Michael Steinberg (lawyer)

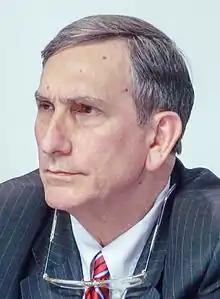

Michael Alan Steinberg (born February 6, 1959) is an American lawyer and politician. He has been an unsuccessful candidate in several Florida state legislature elections, and a candidate for the Democratic presidential nomination in the 2016 election. He was also the Reform Party's nominee for Vice President of the United States in the 2016 election.